The Crimson Ghost

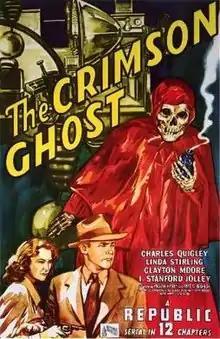
Promotional release poster

The Crimson Ghost is a 1946 American film serial directed by Fred C. Brannon and William Witney. Produced by Republic Pictures and written by Albert DeMond, Basil Dickey, Jesse Duffy, and Sol Shor, it was the last serial directed by Witney. It is divided into twelve chapters and stars Charles Quigley as a criminologist who attempts to thwart the efforts of the eponymous villain to steal a device that can render electrical devices powerless. The serial also stars Linda Stirling, Clayton Moore, and I. Stanford Jolley.